Military aircraft

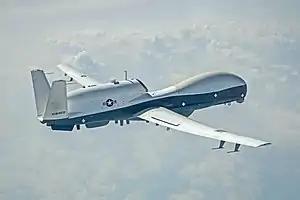
MQ-4C Triton reconnaissance aircraft

Military transport (logistics) aircraft are primarily used to transport troops and war supplies. Cargo can be attached to pallets, which are easily loaded, secured for flight, and quickly unloaded for delivery. Cargo also may be discharged from flying aircraft on parachutes, eliminating the need for landing. Also included in this category are aerial tankers; these planes can refuel other aircraft while in flight. An example of a transport aircraft is the C-17 Globemaster III. A World War II example would be the C-47. An example of a tanker craft would be the KC-135 Stratotanker. Transport helicopters and gliders can transport troops and supplies to areas where other aircraft would be unable to land.